57th (West Middlesex) Regiment of Foot

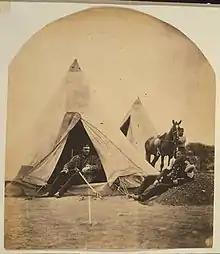
Lieutenant-Colonel H.J. Warre and an unidentified non-commissioned officer of the 57th (West Middlesex) Regiment of Foot, serving in the Crimean War, photographed in 1855 by Roger Fenton

The regiment traveled to New South Wales in detachments as escorts to prisoners in 1824. It moved on to India in 1830 and, while there, helped to suppress a rebellion in Mangalore in 1837. The regiment did not embark for home until April 1846. In September 1854 the regiment embarked for service in the Crimean War: it fought at the Battle of Inkerman in November 1854 and the Siege of Sevastapol in winter 1854. It moved to Malta in June 1856 and then sailed for India to help suppress the Indian Rebellion in May 1858. It then sailed for Auckland in New Zealand in November 1860 for service in the New Zealand Wars. Ensign John Thornton Down and Drummer Dudley Stagpoole were both awarded the Victoria Cross for their actions during a skirmish at Allen's Hill near Omata in October 1863 during the Second Taranaki War. The regiment returned to England in 1867 and then moved to Ceylon in 1873. From Ceylon it sailed to South Africa in 1879 for service in the Anglo-Zulu War.